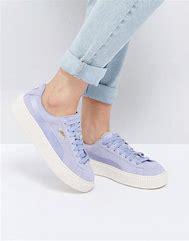
Brand: Puma
Model: Suede Platform